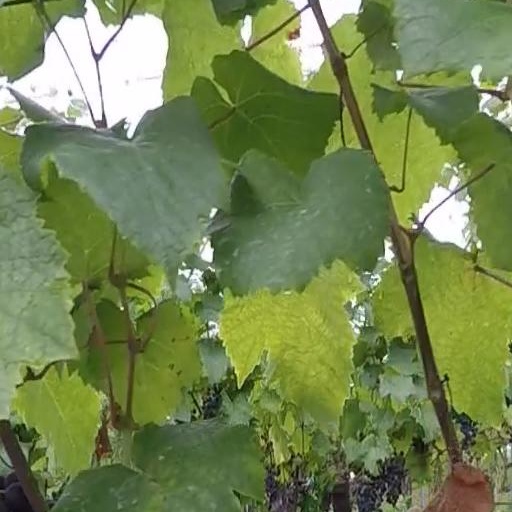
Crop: grape